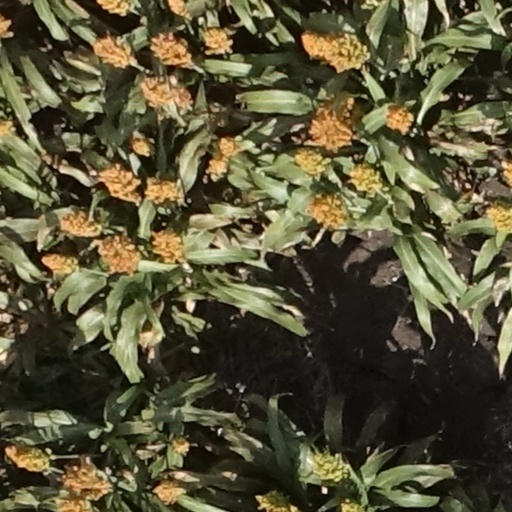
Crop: sorghum